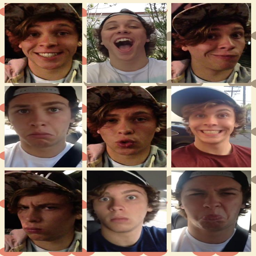
the many faces of person